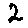
Label: 2